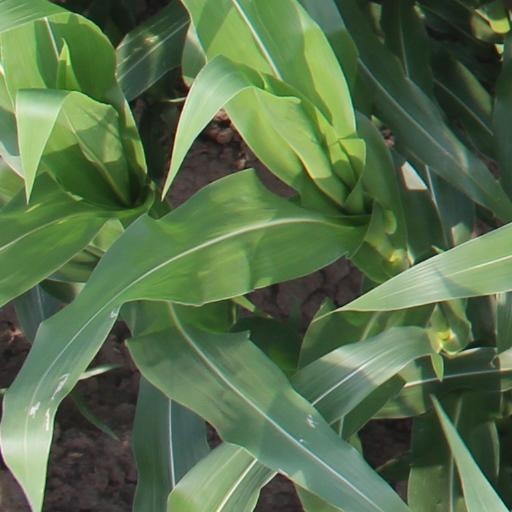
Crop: maize; corn